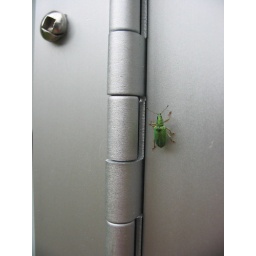
A green bug outside the building with the showers and washrooms in the campground.